Redheads (matches)

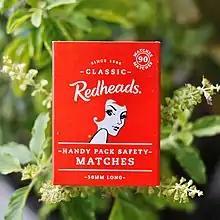
Redhead Matchbox

Redheads is an Australian brand of matches, originally manufactured by Bryant and May in Richmond, Victoria, but now manufactured in Sweden by Swedish Match. It is Australia's top-selling match brand.